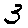
Label: 3